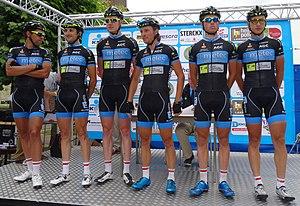
Reportage photographique réalisé le mercredi 25 juin à l'occasion du départ et de l'arrivée de l'Internationale Wielertrofee Jong Maar Moedig 2014 à Oetingen (Gooik), Belgique.
La saison 2014 de l'équipe cycliste Metec-TKH Continental est la septième de cette équipe.
La 30ᵉ édition de l'Internationale Wielertrofee Jong Maar Moedig a eu lieu le 25 juin 2014, le même jour que Halle-Ingooigem. La course fait partie du calendrier UCI Europe Tour 2014 en catégorie 1.2. Sur un circuit constitué de plusieurs boucles autour d'Oetingen, Gijs Van Hoecke a terminé le parcours de 170 km en 4 h 5 min 31 s. Il est suivi deux secondes plus tard par Loïc Vliegen, arrivé également second trois jours plus tôt à la Flèche ardennaise, et trente-deux secondes plus tard par Jelle Wallays. C'est la troisième année de suite qu'un coureur de Topsport Vlaanderen-Baloise remporte la course, et la deuxième année de suite que l'équipe place deux de ses coureurs sur le podium. Gijs Van Hoecke remporte également le prix du meilleur grimpeur. Sur les 173 coureurs qui ont pris le départ, seuls 86 franchissent la ligne d'arrivée.